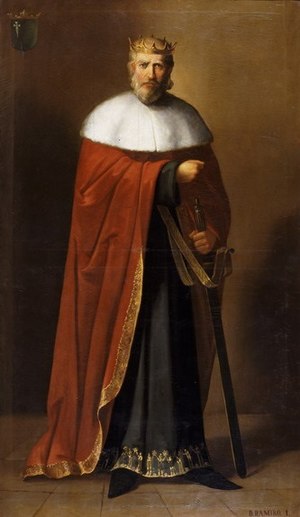
Aragoniens regenter / Jiménez dynastiet, 1035–1164
Ramiro 1.
Dette er en liste over Aragoniens regenter. Med Aragonien menes Kongeriget Aragonien, som var et selvstændigt kongerige i middelalderen. I dag er Aragonien en autonom region i det nordøstlige Spanien. Kongeriget Aragonien blev dannet i 1035, da Grevskabet Aragonien blev udskilt som et selvstændigt kongerige fra Kongedømmet Navarra i henhold til testamentet efter kong Sancho 3. I 1164 forenedes Kongeriget Aragonien i en personalunion med Grevskabet Barcelona i den Aragonske Krone. I det 13. århundrede blev kongedømmerne Valencia, Mallorca og Sicilien tilføjet kronen og i det 14. århundrede Kongeriget Sardinien og Corsica. Den Aragonske Krone blev endelig i 1479 forenet med Kastilien i en ny personalunion, som førte til Spaniens grundlæggelse. Den Aragonske Krone og dets kongeriger fortsatte med at eksistere indtil 1714, da dets konstitutioner blev opløst i Nueva Planta dekreterne ved afslutningen af den Spanske Arvefølgekrig.